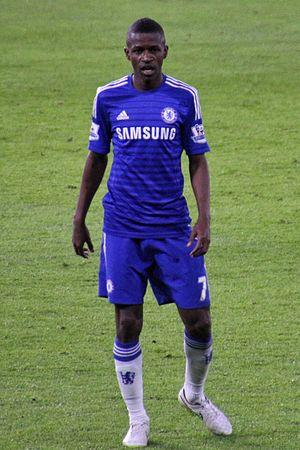
Ramires Santos do Nascimento, dit Ramires, est un footballeur international brésilien né le 24 mars 1987 à Barra do Piraí au Brésil. Il joue au poste de milieu de terrain à Palmeiras.